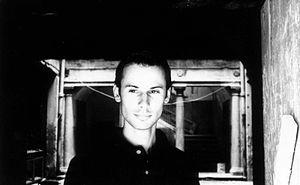
Minus 8, de son vrai nom Robert Jan Meyer, né le 25 mars 1967 à Zurich, est un DJ d'electronica.